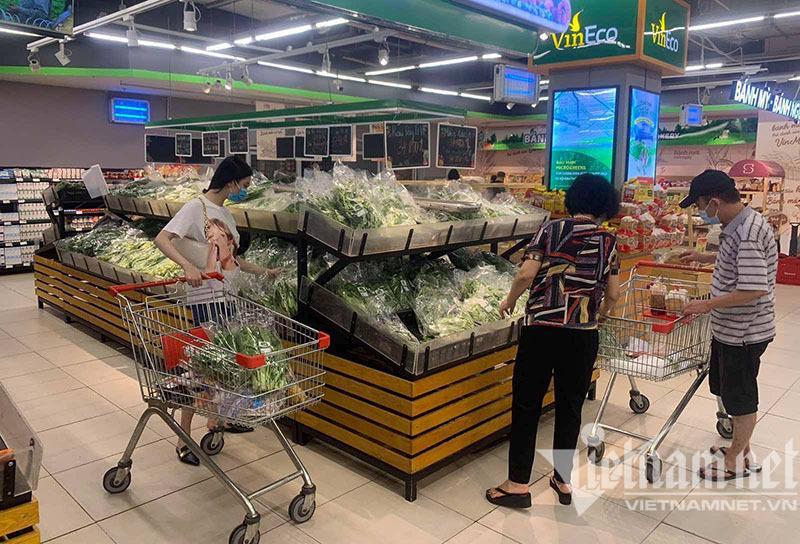
có một vài chiếc xe đẩy siêu thị xuất hiện bên quầy rau